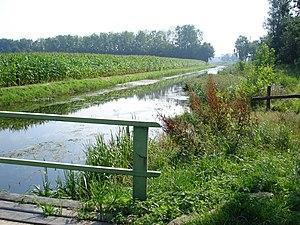
Le Leijgraaf, également orthographié Leigraaf, est une rivière néerlandaise dans l'Est de la province du Brabant-Septentrional. Elle a une longueur d'environ 21 kilomètres.